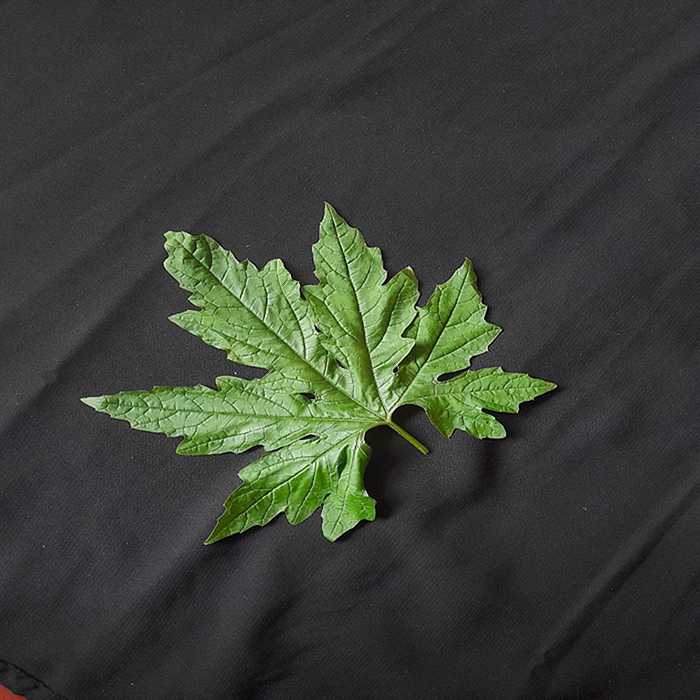
Plant: Bitter Gourd
Label: Fresh leaf